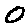
Label: 0